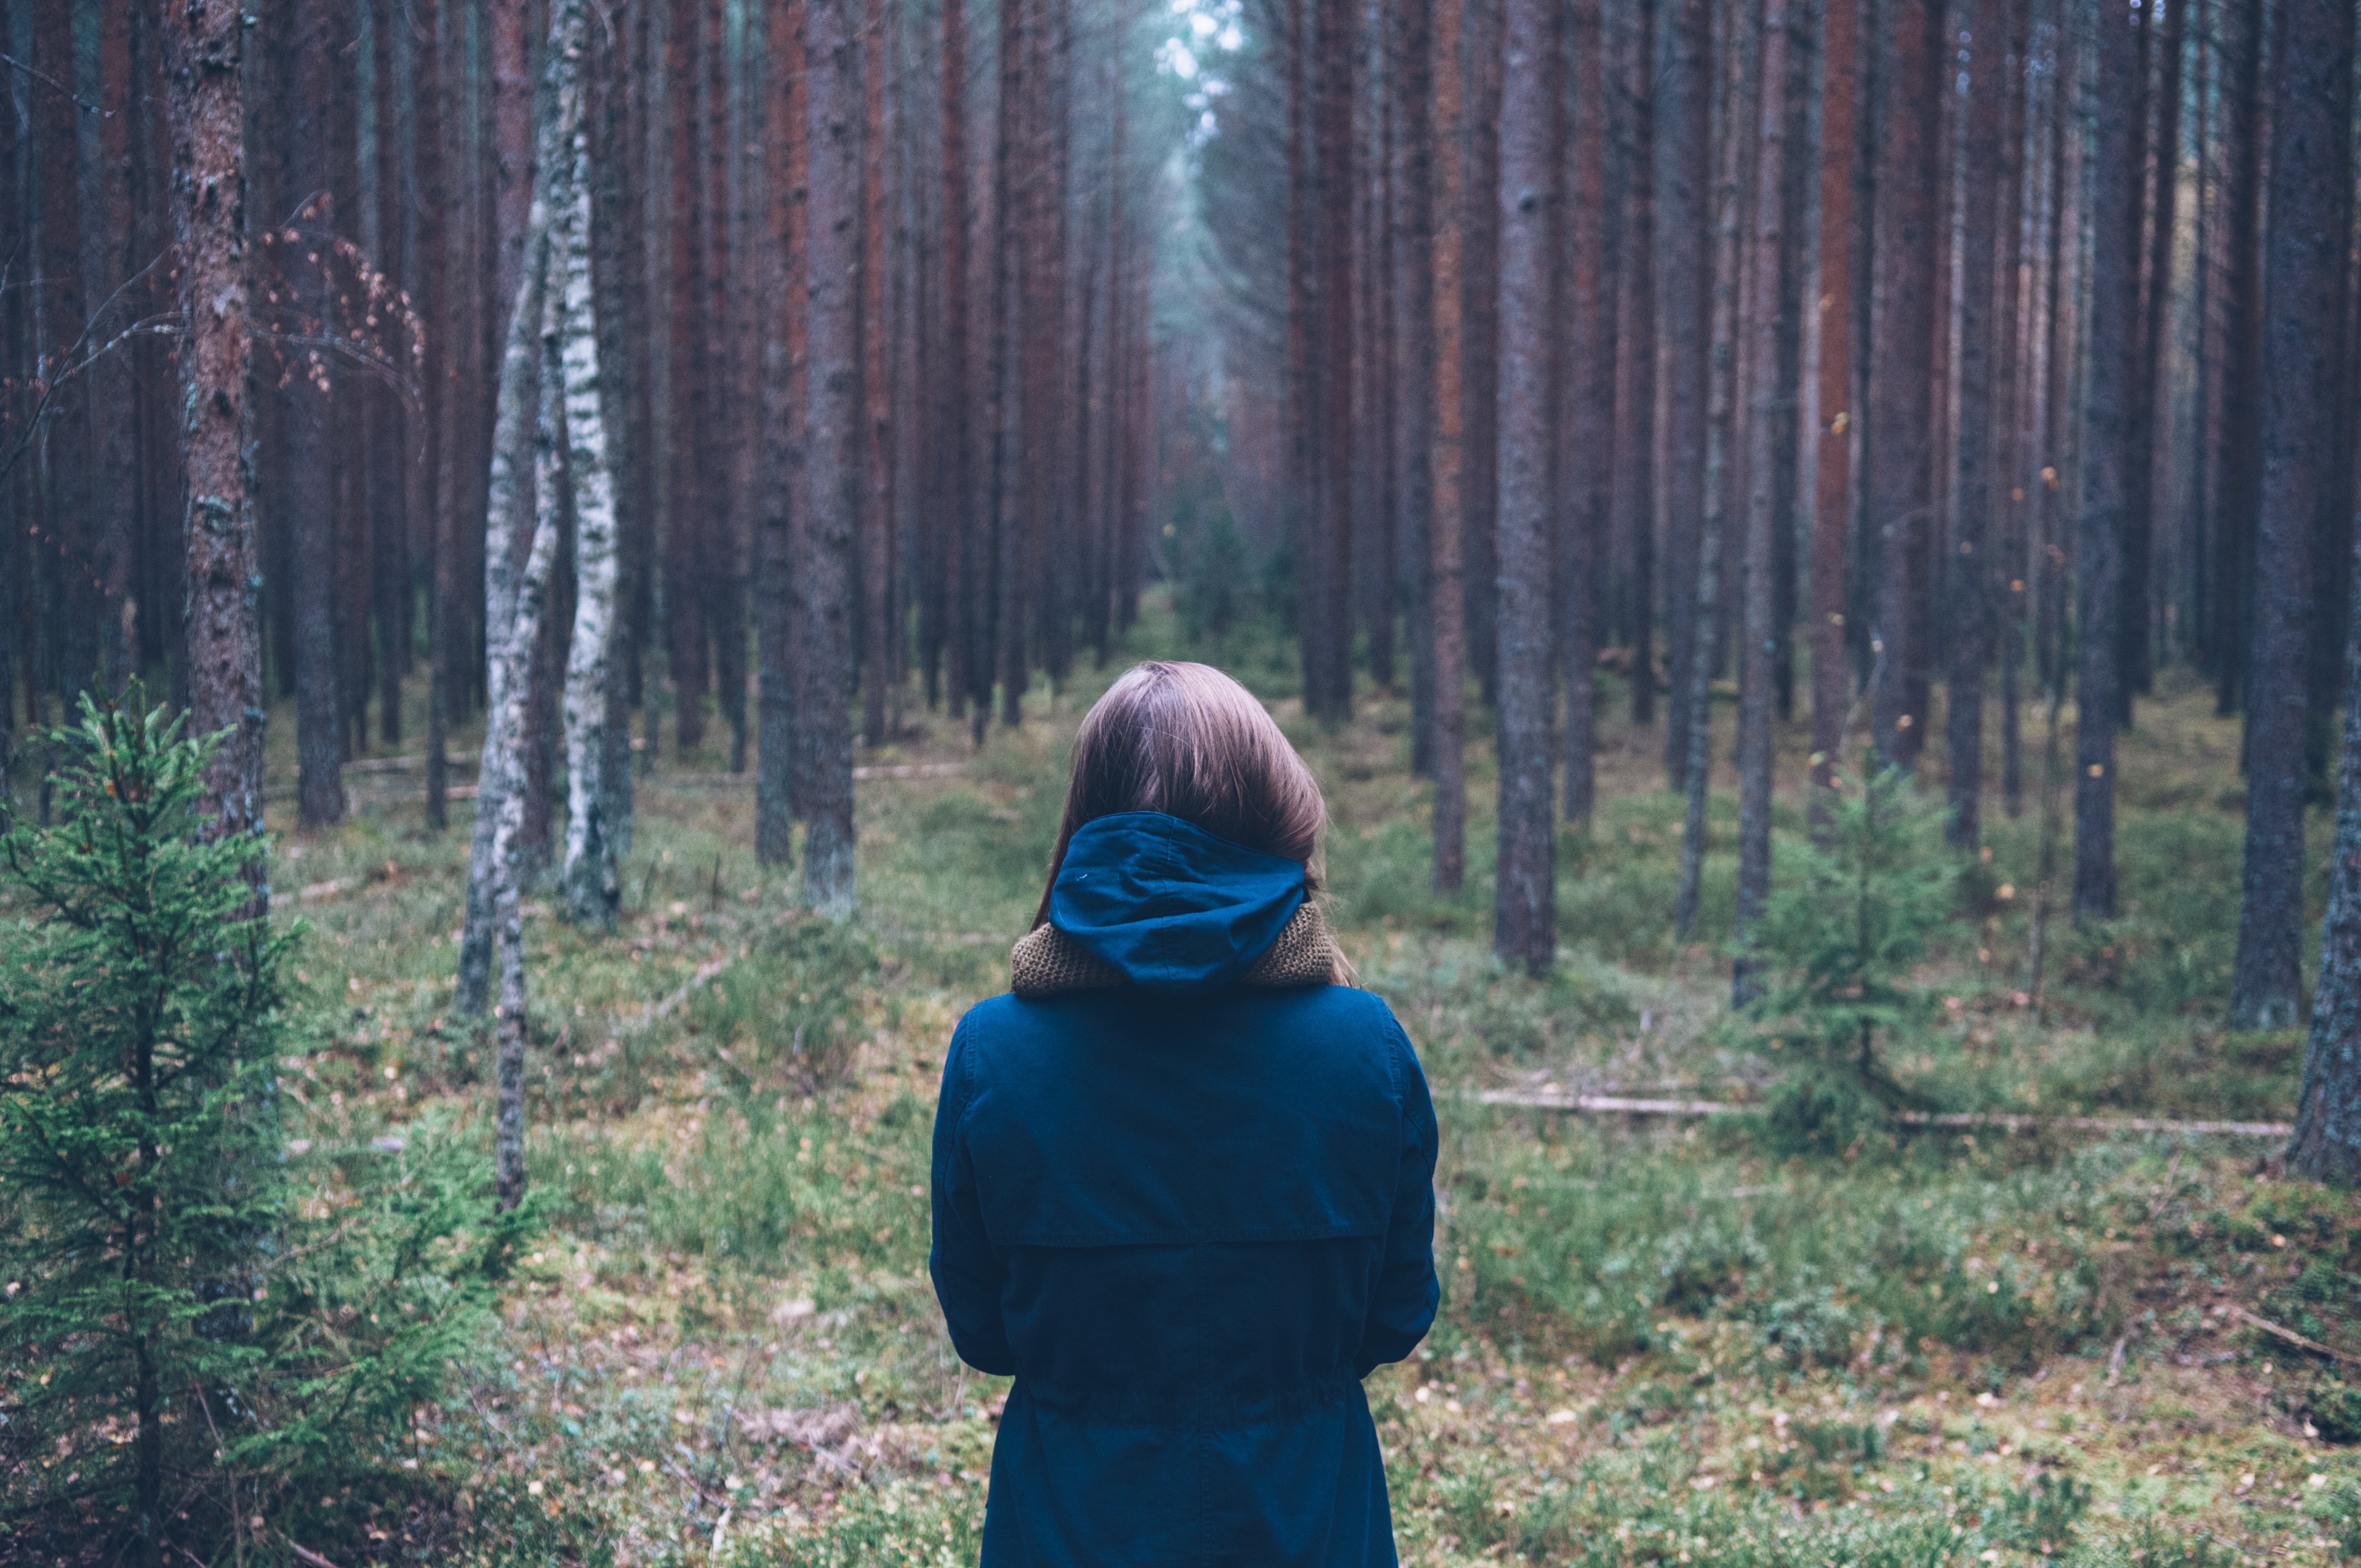
tree, nature, forest, outdoor, wilderness, person, wood, girl, woman, looking, female, standing, young, green, autumn, trees, woods, back, woodland, habitat, natural environment